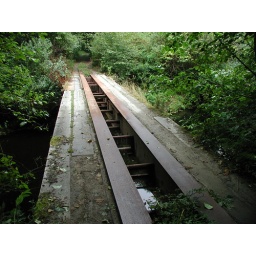
bridge over the river